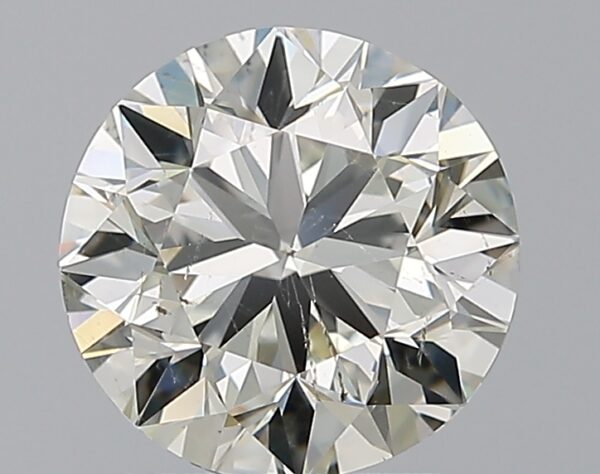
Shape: round
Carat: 2.01
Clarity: SI1
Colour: L
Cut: VG
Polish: EX
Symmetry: VG
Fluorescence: N
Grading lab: GIA
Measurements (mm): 7.82 x 7.9 x 5.04